Tanja Miletić Oručević

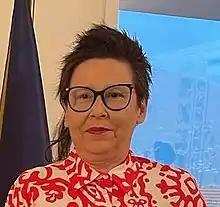
Tanja Miletić Oručević (2021)

Tanja Miletić Oručević (born 6 February 1970) is a Bosnian theatre director, academic lecturer, and translator.